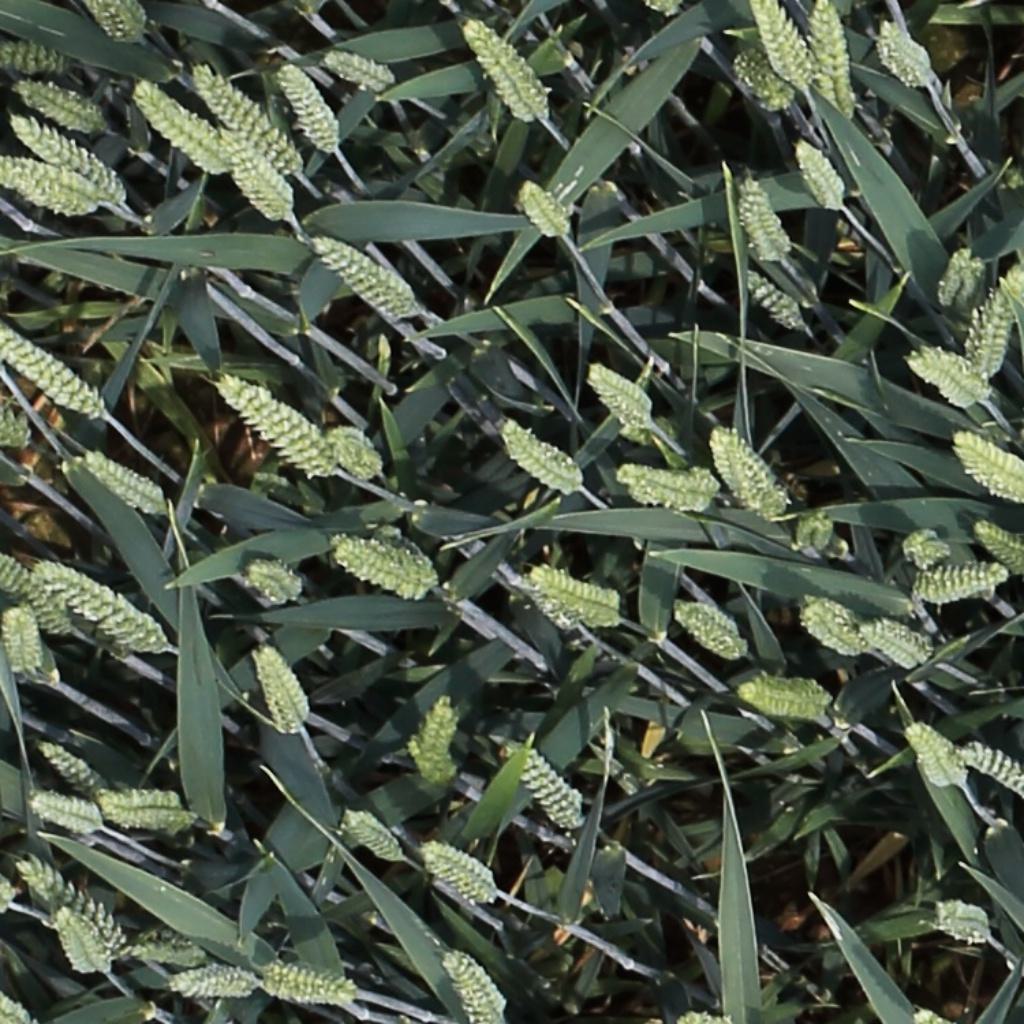
Country: Switzerland
Location: Usask
Wheat development stage: Filling